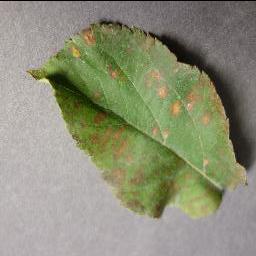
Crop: apple
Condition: cedar_rust